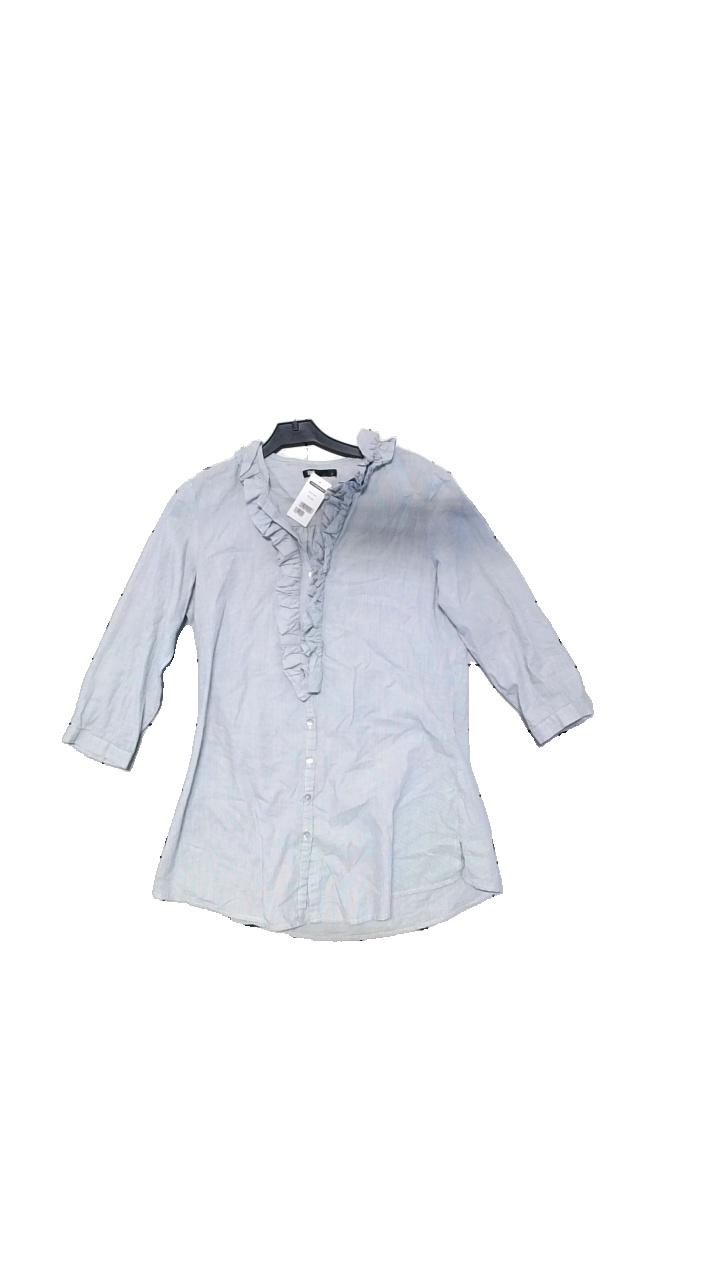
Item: Blouse (Ladies)
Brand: Flash
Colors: White, Grey
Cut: Regular, V-collar, Long
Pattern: Striped
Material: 100% cotton
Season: All
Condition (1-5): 4
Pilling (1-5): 4
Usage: Reuse
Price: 50-100